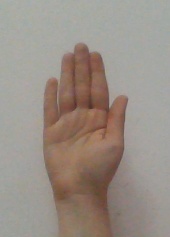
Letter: seen